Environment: real
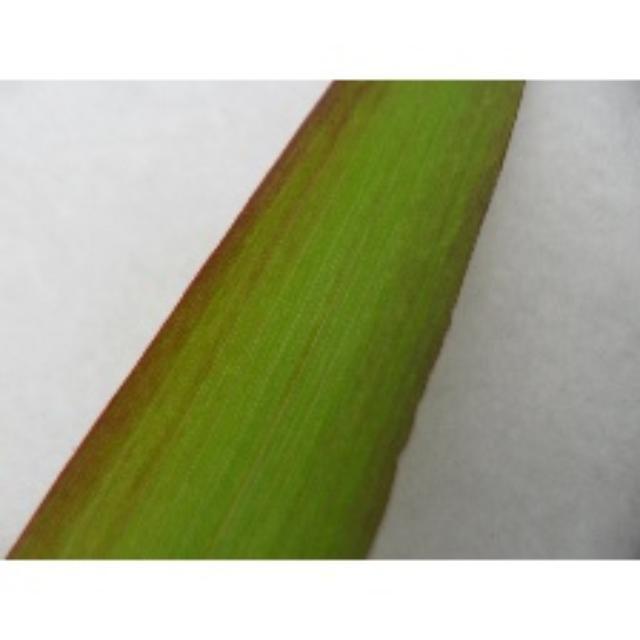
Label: phosphorus_deficiency